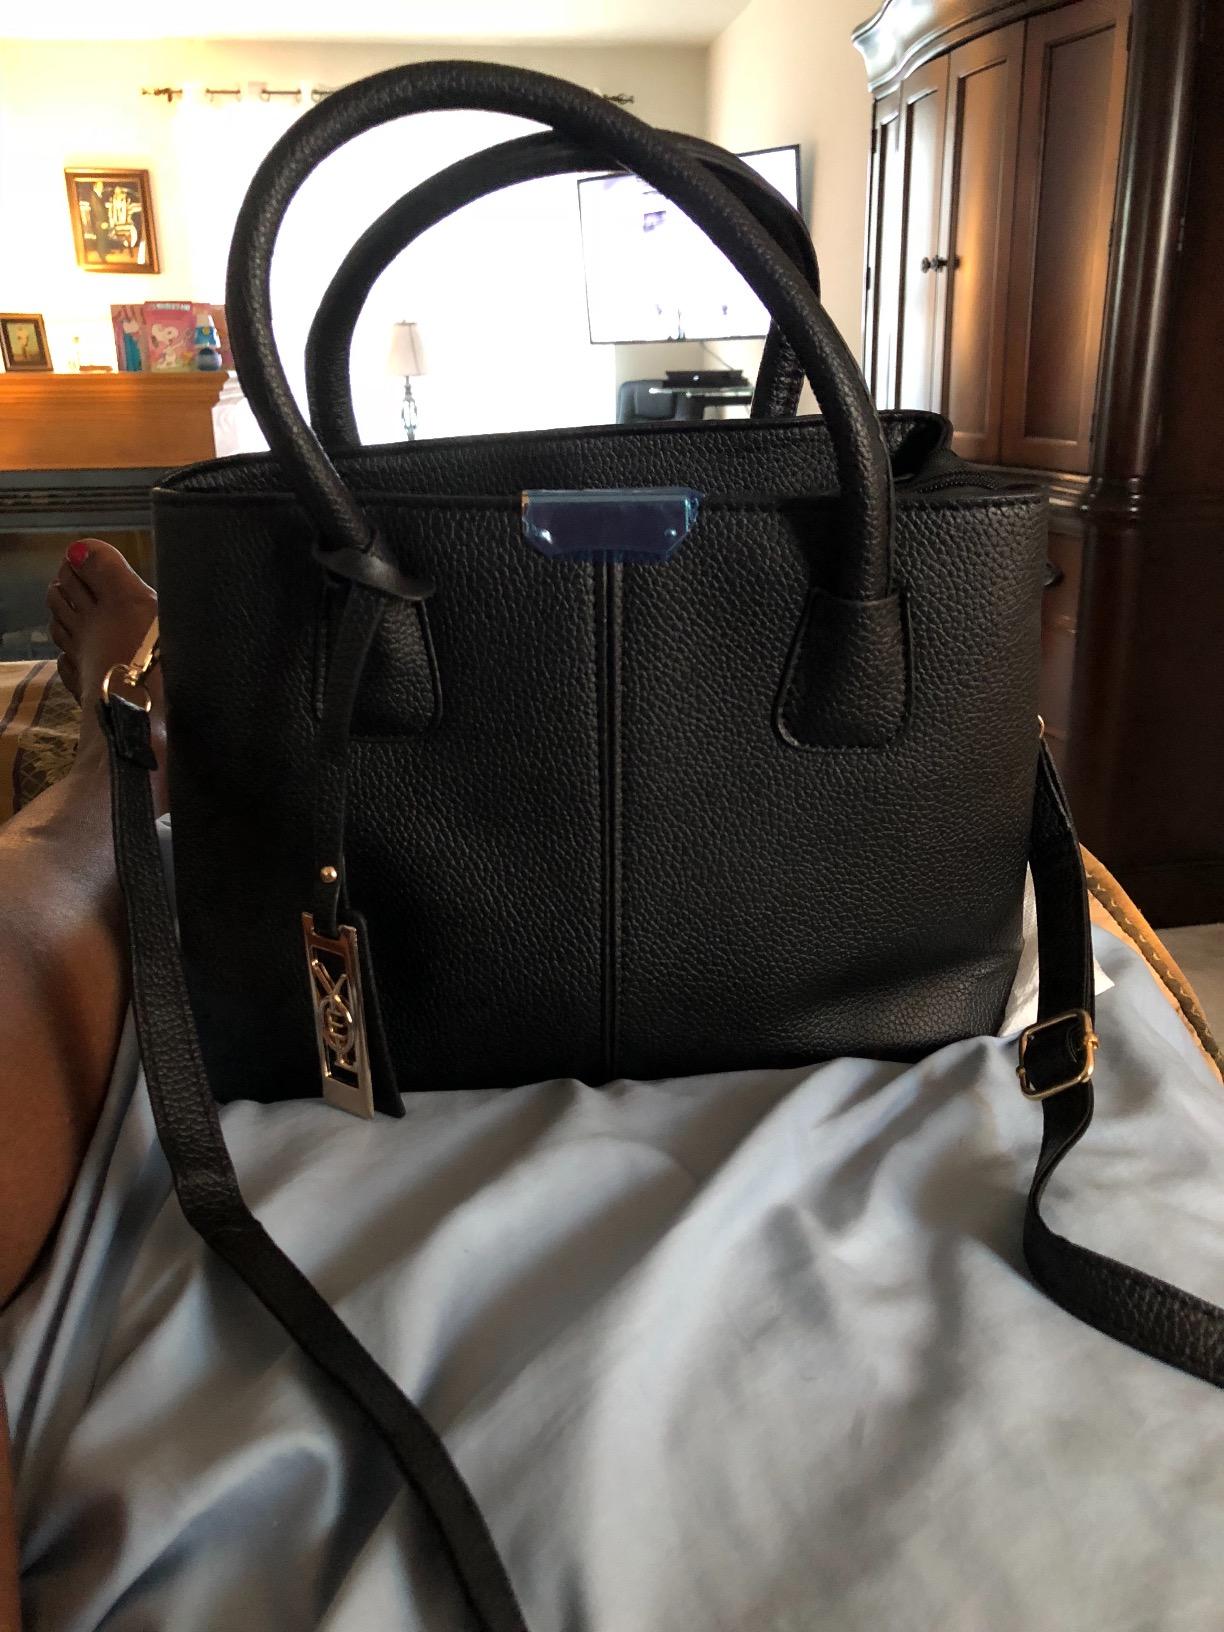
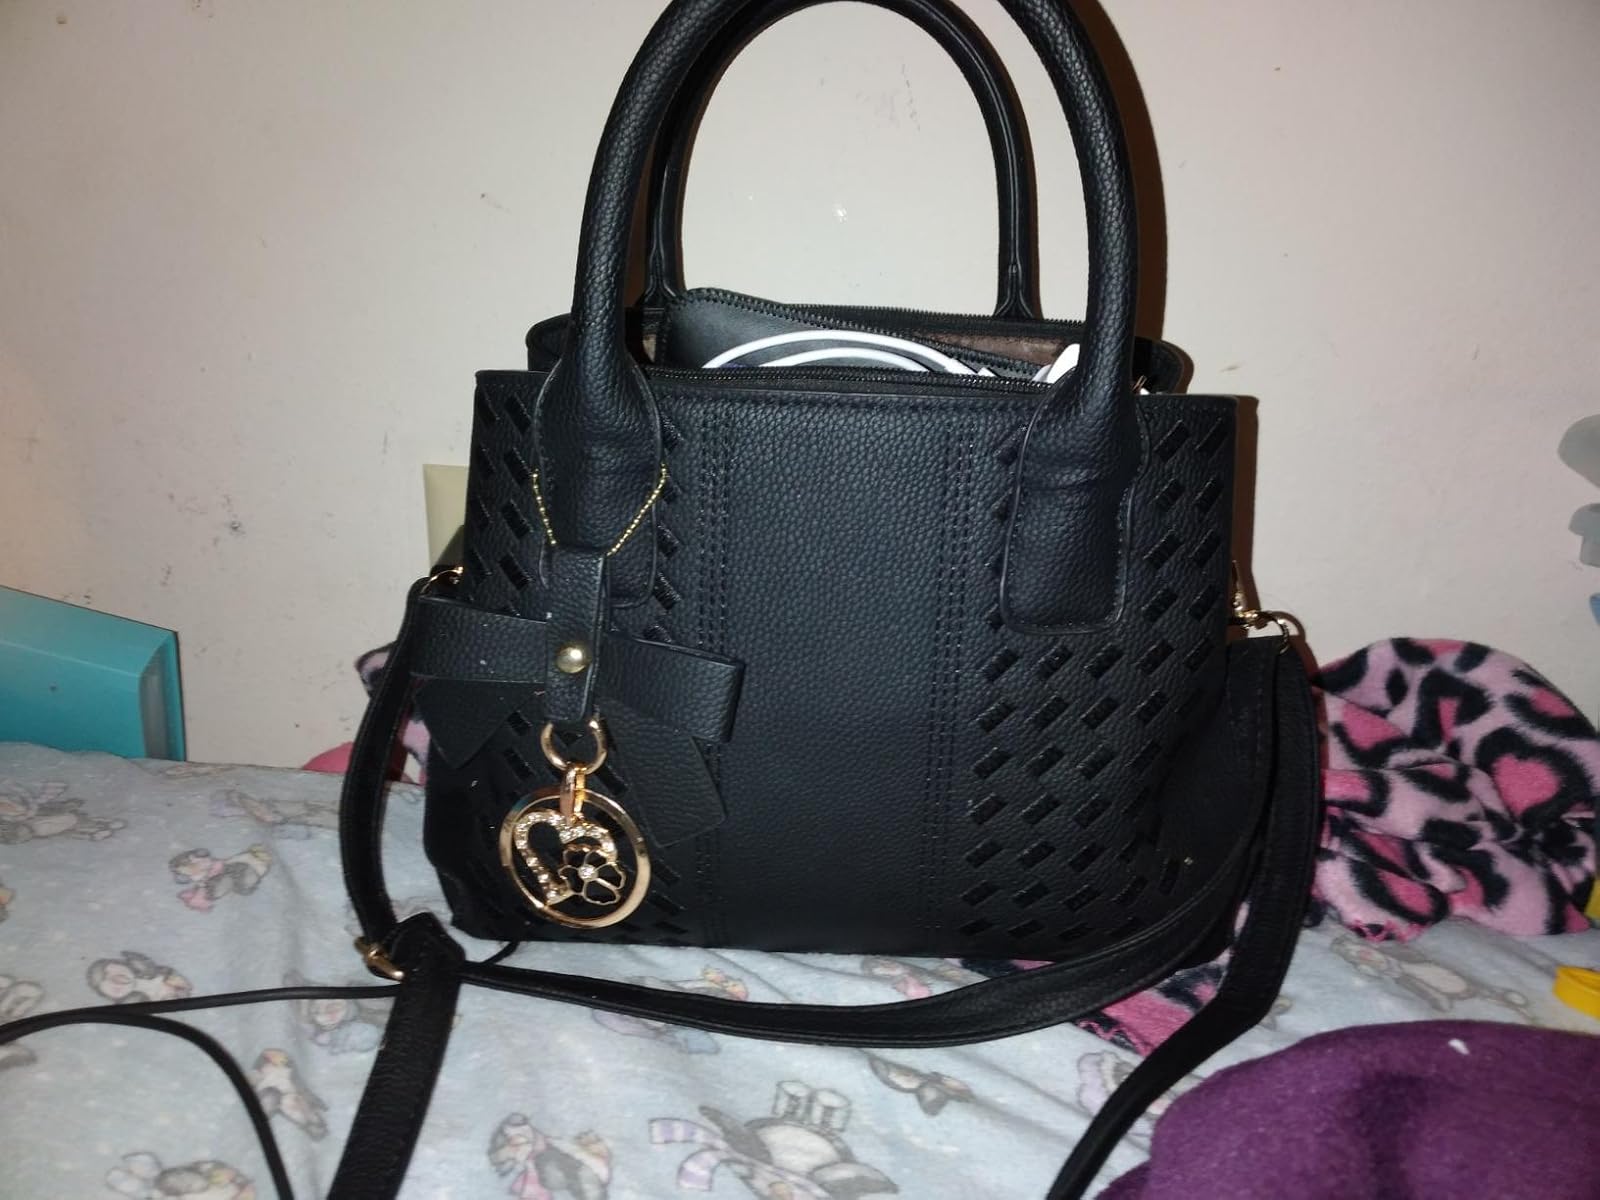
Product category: accessories_handbag
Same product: no